Cusco

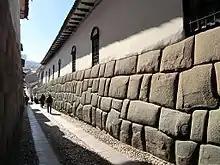
View of Hatun Rumiyuq Street. Many of the colonial constructions used the city's Inca constructions as a base.

Pizarro renamed it as the "very noble and great city of Cuzco". Buildings often constructed after the Spanish invasion have a mixture of Spanish influence and Inca indigenous architecture, including the Santa Clara and San Blas neighborhoods. The Spanish destroyed many Inca buildings, temples and palaces. They used the remaining walls as bases for the construction of a new city, and this stone masonry is still visible.